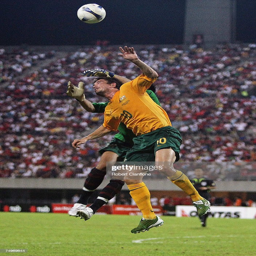
football player is challenged by football player during the international friendly match .